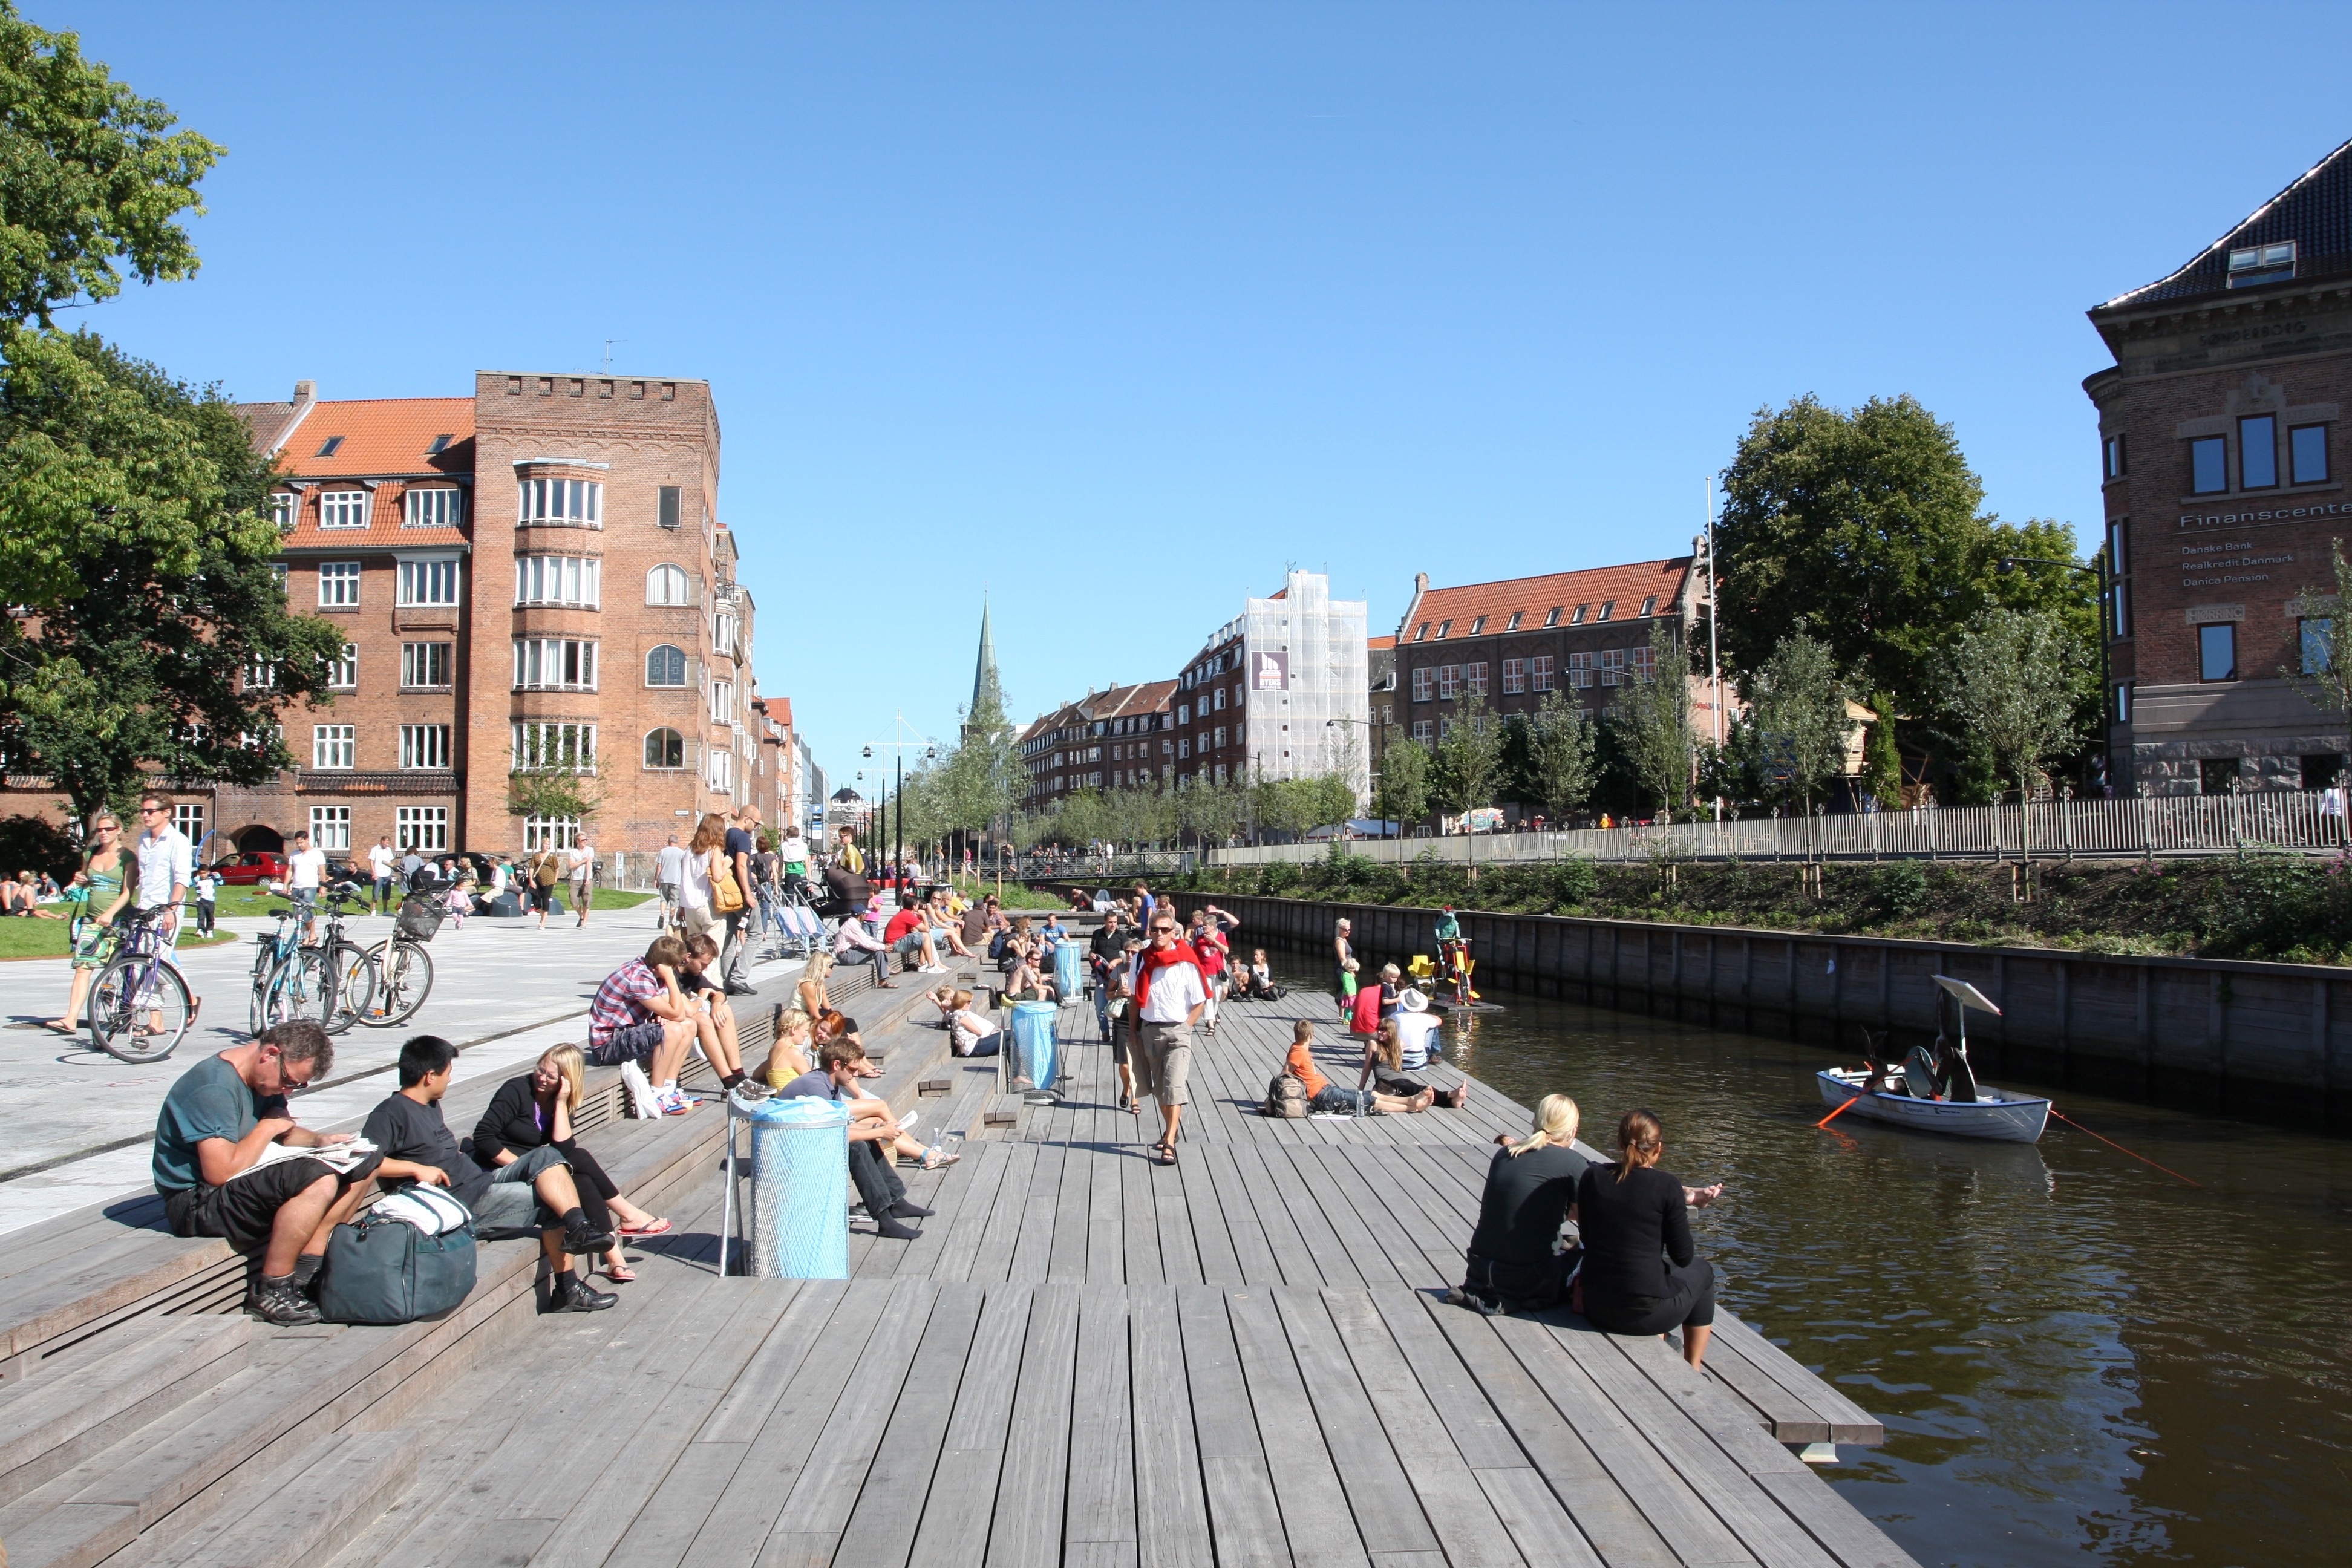
creek, boardwalk, boat, town, city, river, canal, walkway, summer, walk, plaza, city life, tourism, waterway, town square, sunny day, tours, lunch break, river side, arhus